Binali Yıldırım

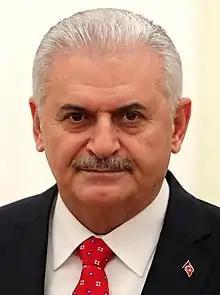
Yıldırım in 2016

Binali Yıldırım (born 20 December 1955) is a Turkish politician who served as the 27th and last prime minister of Turkey from 2016 to 2018 and Speaker of the Grand National Assembly from 2018 to 2019. He was Leader of the Justice and Development Party (AKP) from 2016 to 2017, then becoming parliamentary leader until 2018.